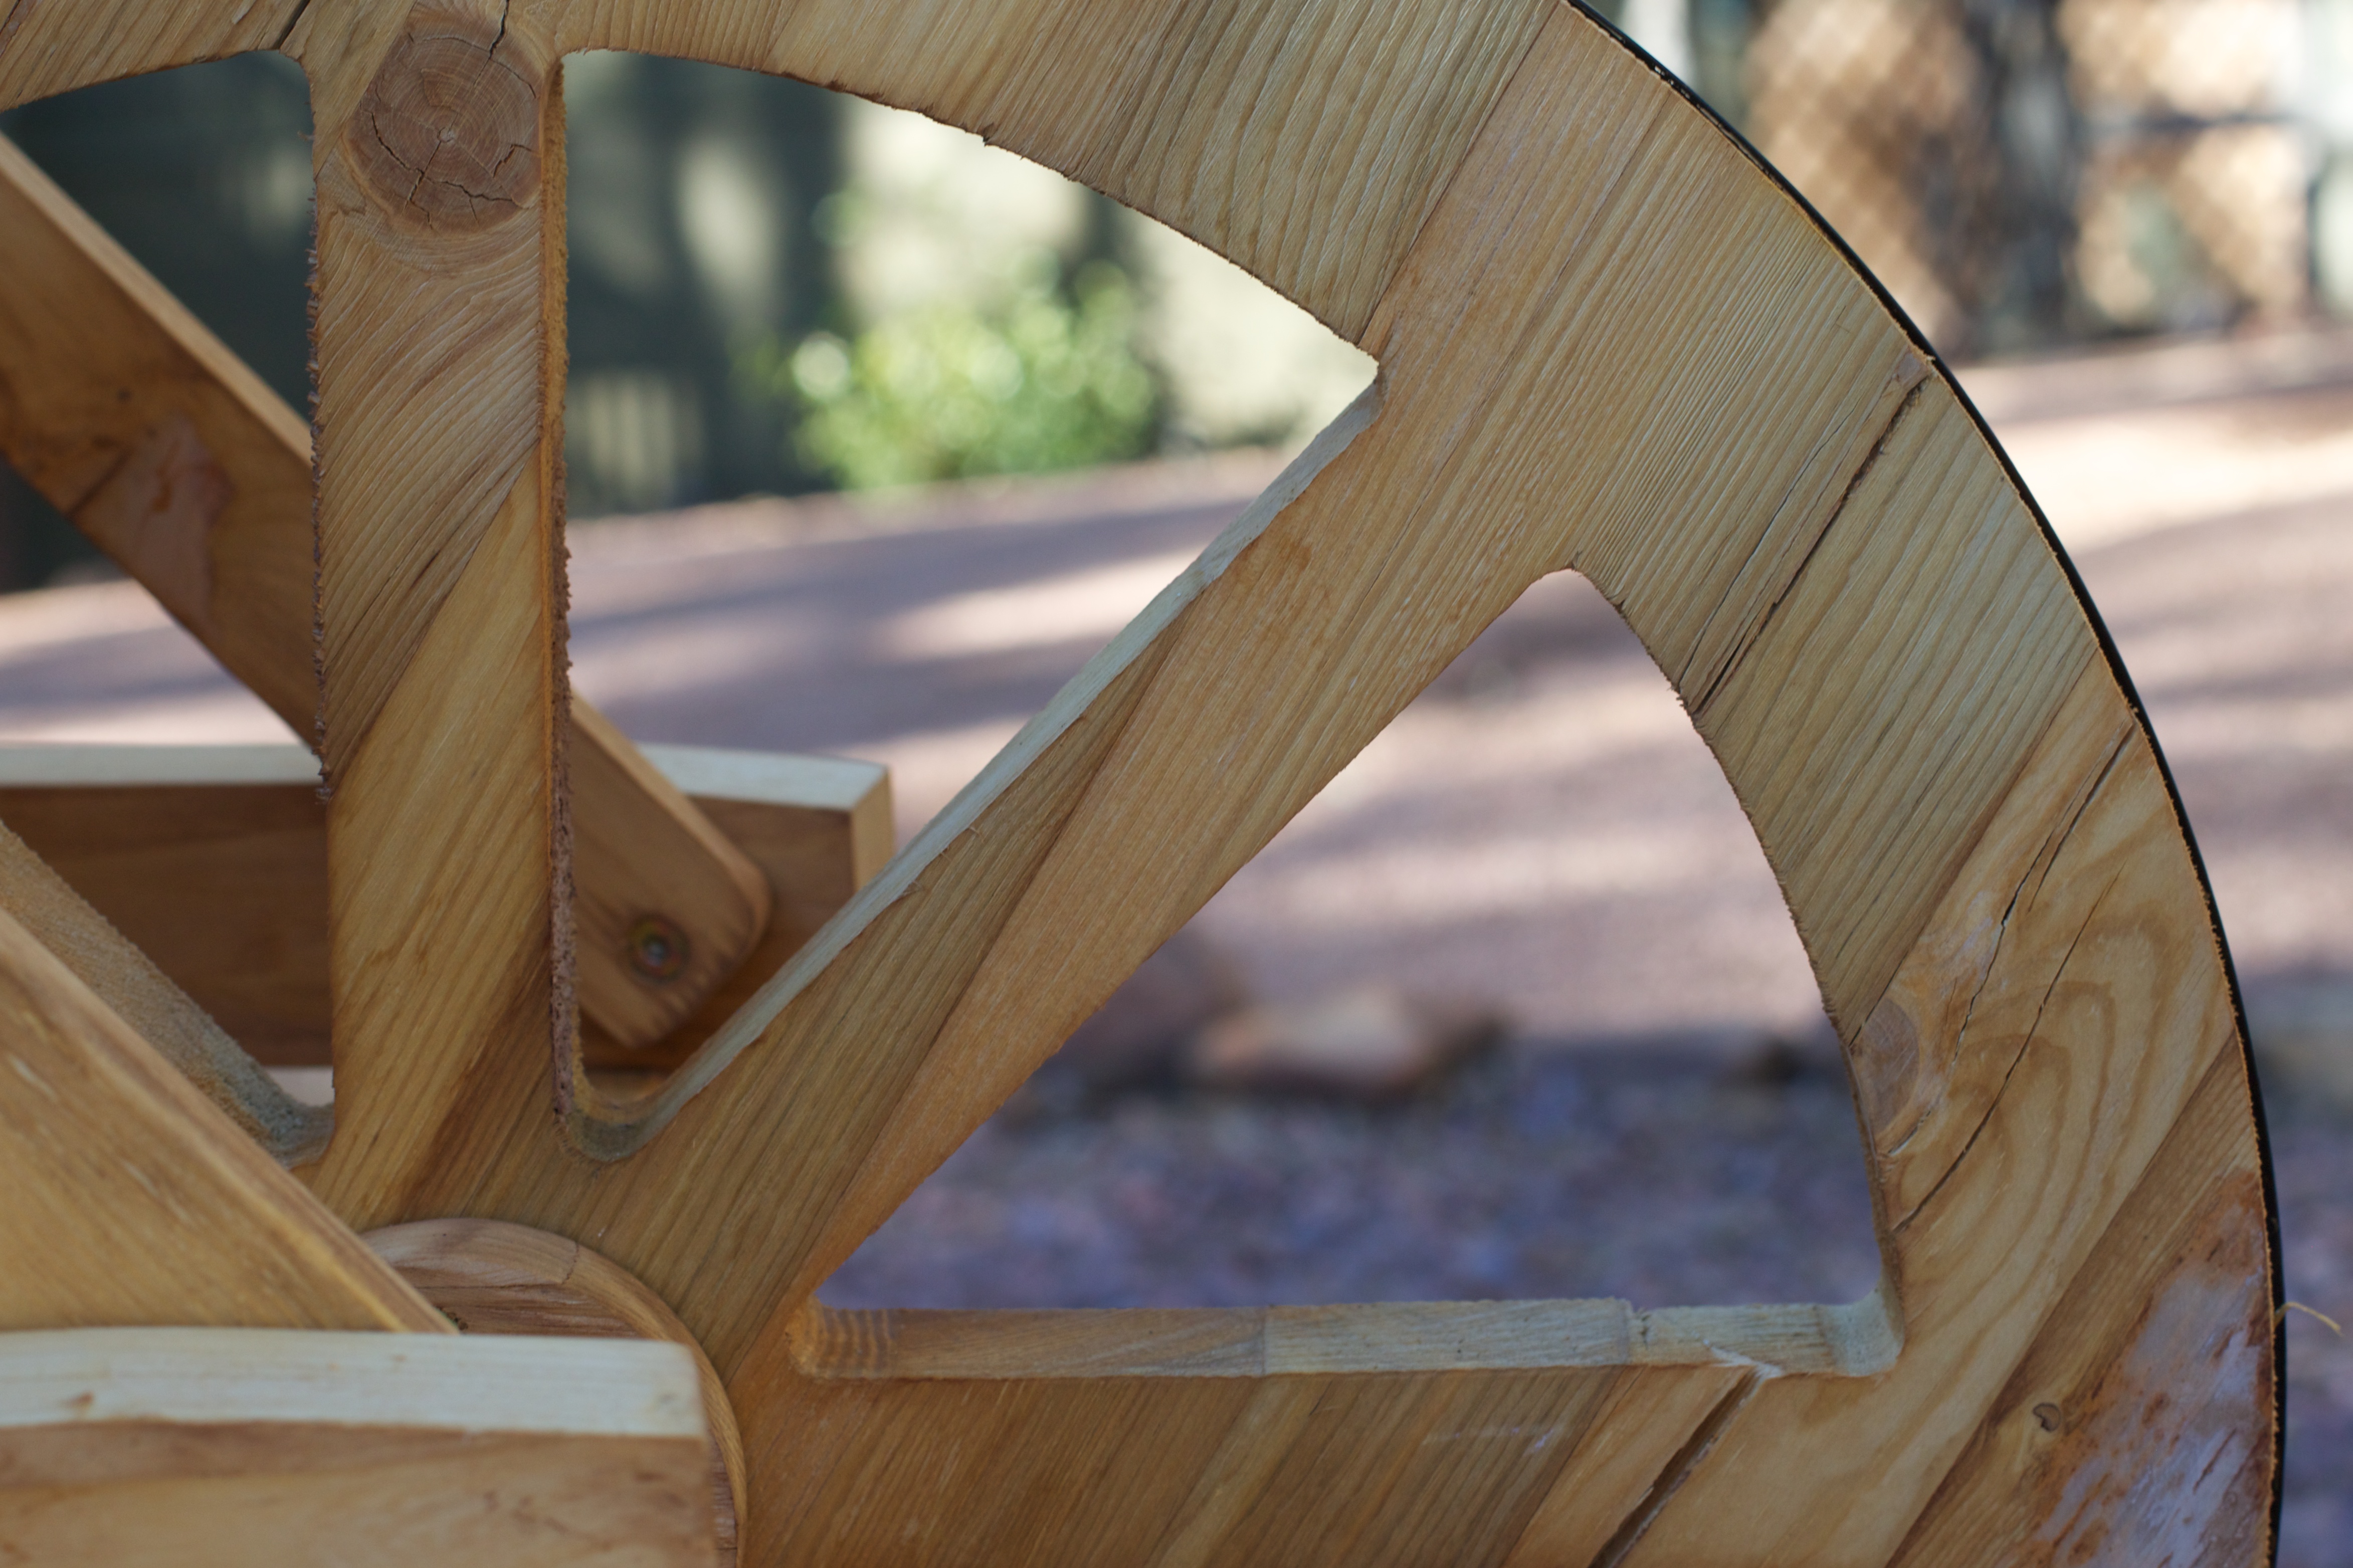
table, wing, wood, wheel, chair, furniture, sculpture, art, carving, man made object